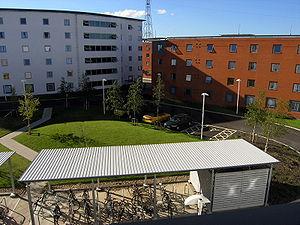
L'université de l'Essex est une université anglaise située dans le comté de l'Essex. Le campus principal se trouve dans la ville de Colchester. L'université possède également deux campus secondaires, l'un à Southend, depuis 2005, et l'autre à Loughton, siège de l'East 15 Acting School, maintenant département de l'université.